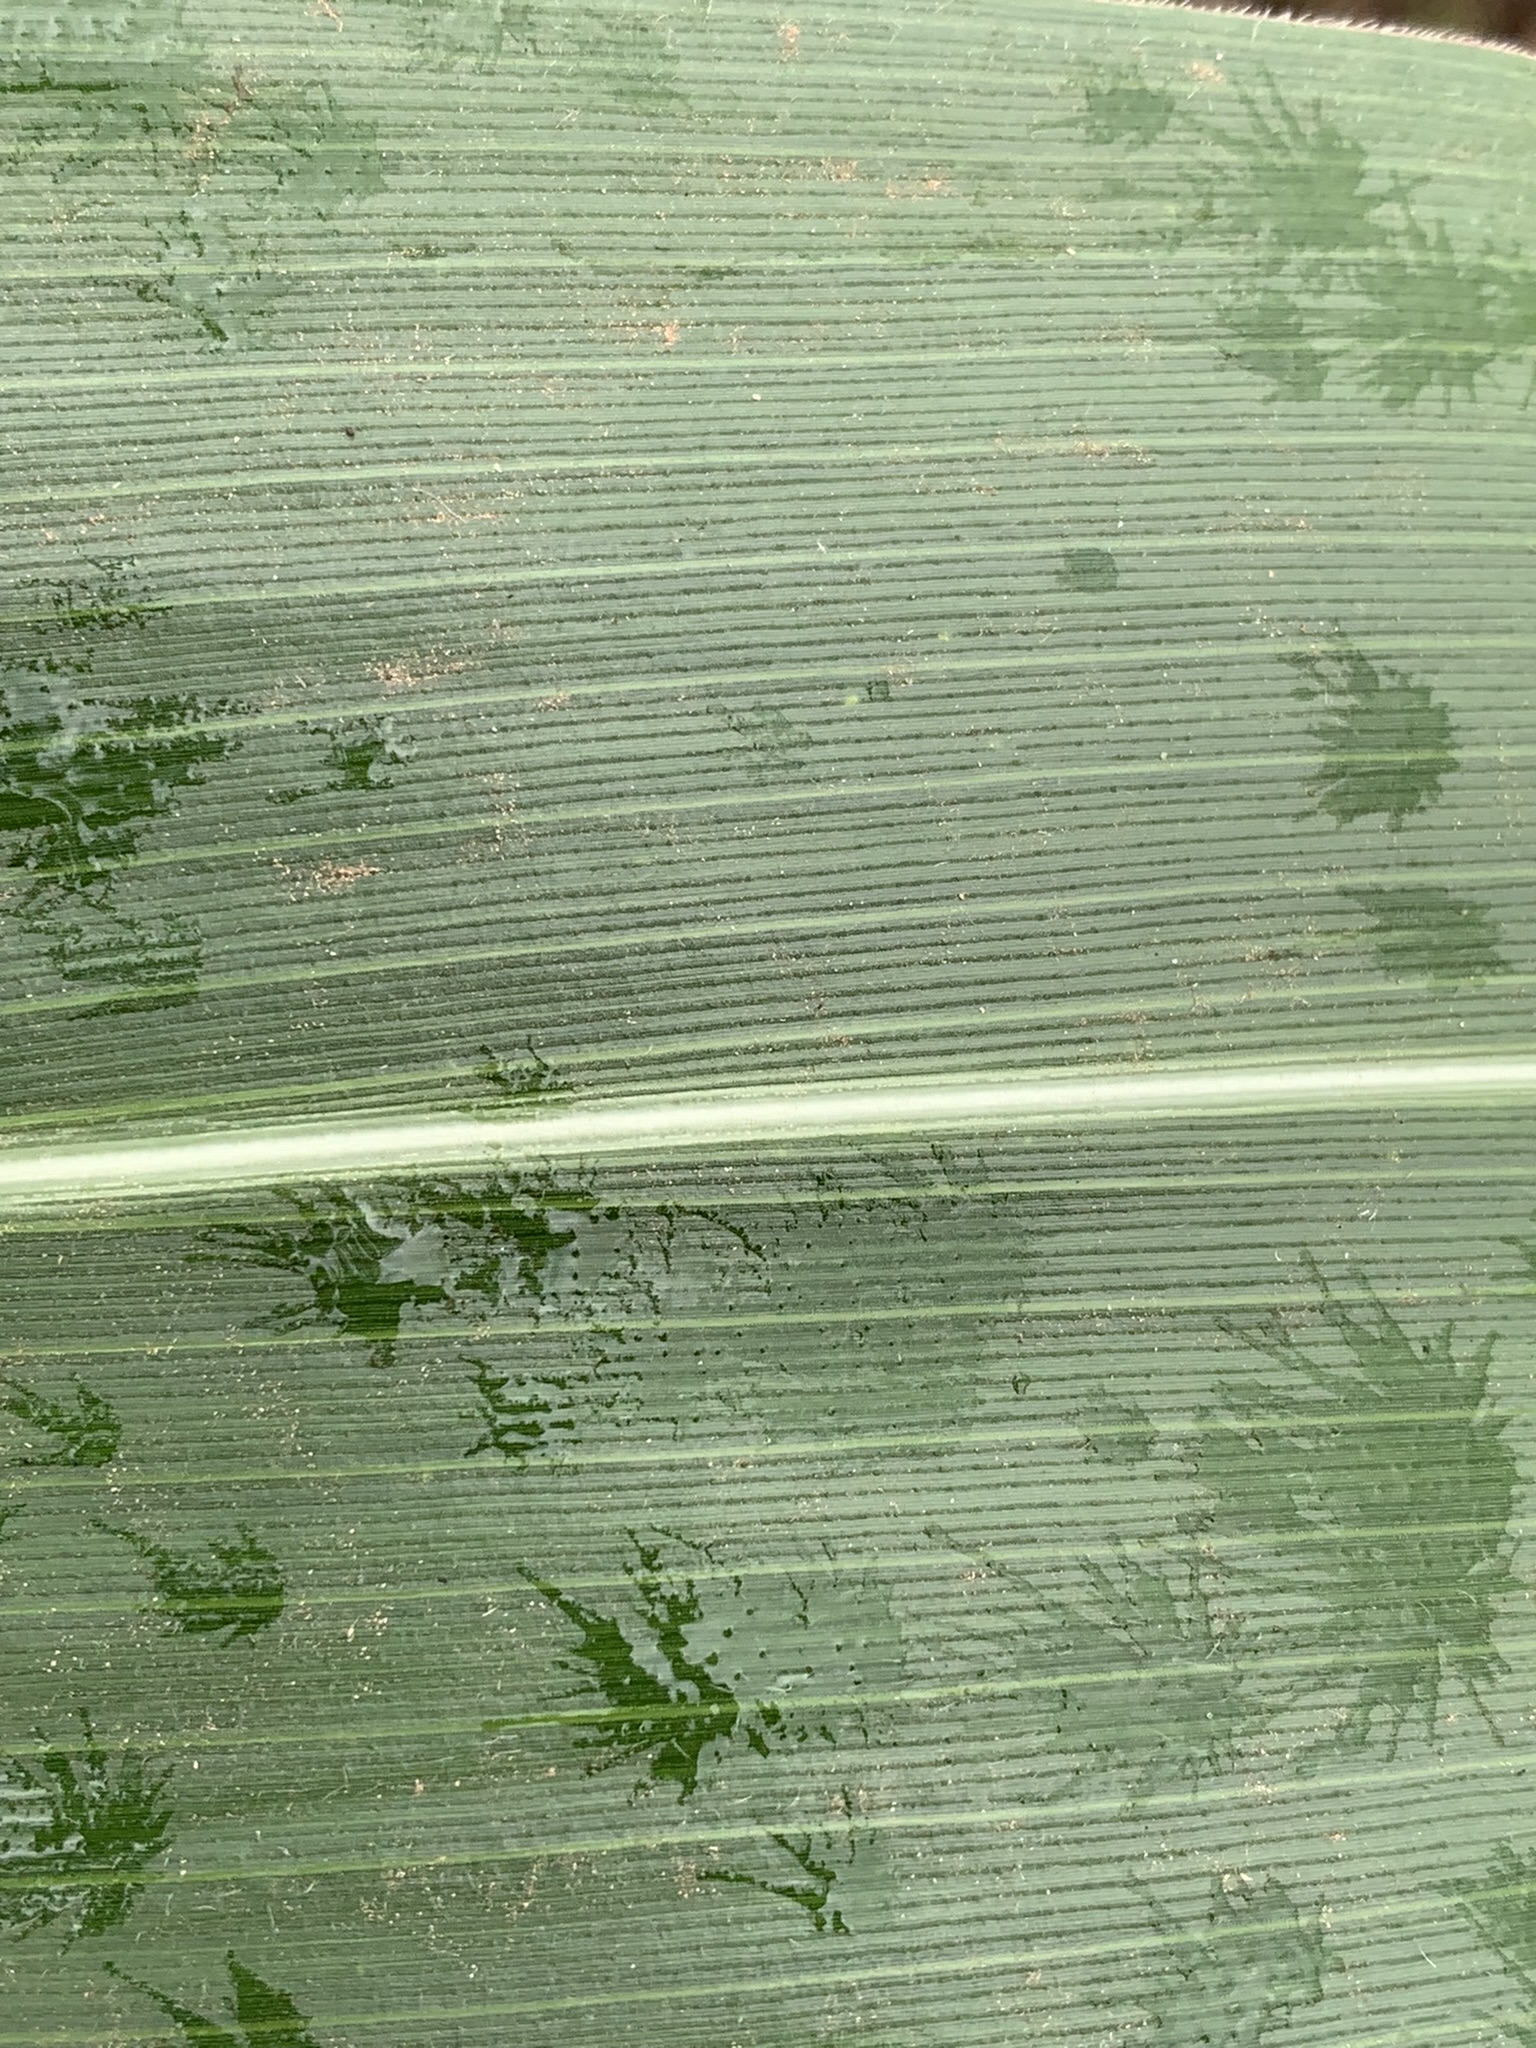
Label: Healthy